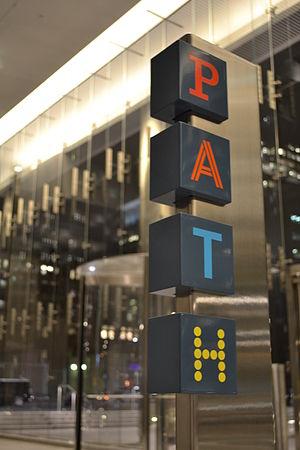
Le PATH est un réseau de 28 kilomètres de souterrains pédestres sous la ville de Toronto, en Ontario, au Canada. Reliant immeubles de bureaux, stationnements, centres commerciaux et stations de métro, il est, selon le Livre Guinness des records, le plus grand complexe commercial souterrain du monde, avec une surface de 371 600 m² d'espace commercial.